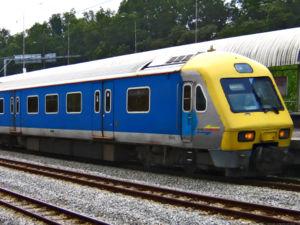
Subang Jaya est une ville de l'État du Selangor en Malaisie. Elle fait partie de l'aire urbaine de Kuala Lumpur, à 20 km du centre ville. Elle a été développée dans les années 1970 et 1980. Elle se caractérise par son étalement et son architecture essentiellement composée de lotissements de maisons attachées.